Marvel Future Revolution

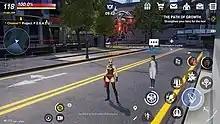
A game screenshot showing game menus, controls, the player's character (Captain Marvel), an NPC, an interactable item and enemies in the background

The players control their characters in a three-dimensional world, navigating the environment, attacking enemies and interacting with NPCs and quest objectives. The enemies come in regular ("villain") and boss ("supervillain") varieties, the latter of which boast significant defenses and utilize special powerful attacks. Each character has access to 32 skills grouped into 8 categories, but other than Basic and Ultimate, only 5 skills out of 32 can be equipped at any given time. The game has an "auto-play" mode, in which characters will attack enemies, utilize medpacks and even advance quest objectives independently from the player's input; for sufficiently powerful characters this can be enough to complete all but the hardest game content. Apart from gaining experience and advancing in levels, the players have many other ways to improve their characters, such as upgrading skills, equipping Omega Cards and Battle Badges, slotting Energy Cores and Companions, upgrading Potential and Specialization and advancing the Squad Rank bonuses, the latter of which apply for all of their characters. Each character has access to 15-20 different equipment sets, most of which come with a variety of 7-10 color schemes; players can mix-and-match pieces of different outfits and colors to create unique looks, independent of the gear with most desired game stats.